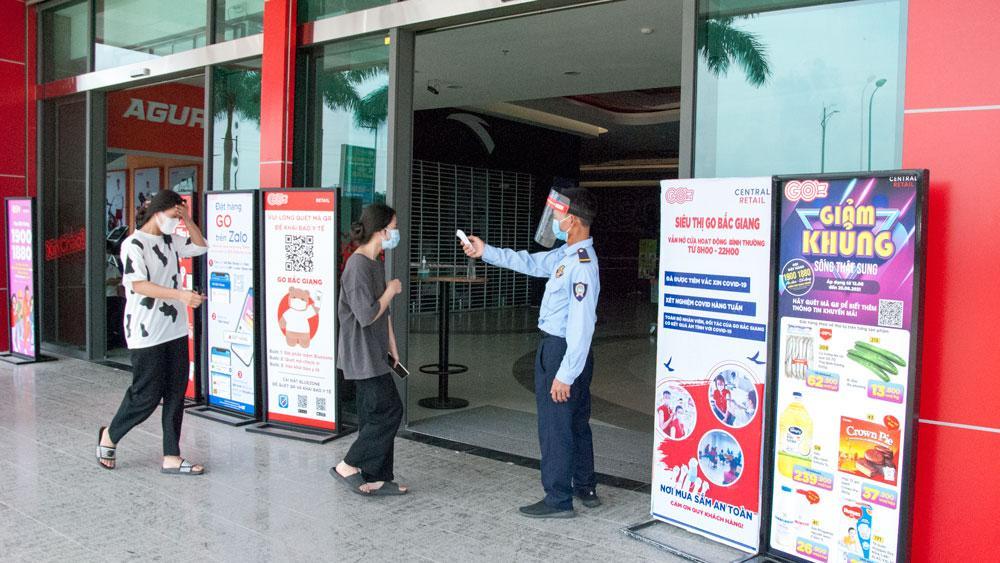
ở phía trước cánh cửa có sự xuất hiện của một bác bảo vệ